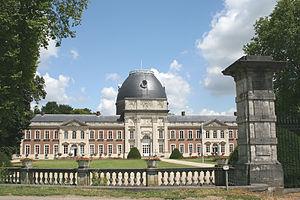
Opheylissem (Belgique), les deux ailes de de la prélature et la tour de l'église de l'ancienne abbaye (1760-1780).
L'ordre des chanoines réguliers de Prémontré, appelé couramment prémontrés, plus rarement norbertins, est un ordre canonial catholique fondé par saint Norbert de Xanten au début du XIIᵉ siècle. La désignation o.praem. est apposée à la suite des noms des religieux prémontrés.
L’abbaye d’Heylissem était un monastère de chanoines prémontrés située à Hélécine, en Belgique, dans la province du Brabant wallon, fondé vers 1130 par le seigneur Renier. Le domaine foncier de l’abbaye s’agrandit tout au long des XIIᵉ et XIIIᵉ siècles, dont l'exploitation sert à entretenir les paroisses des environs, et ce jusqu’à la Révolution française. Au XIIIᵉ siècle, le duc de Brabant autorise la construction d'une enceinte fortifiée.
Opheylissem [ɔpɛlisɛm] est une section de la commune belge d'Hélécine située en Région wallonne dans la province du Brabant wallon.